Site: brandenburg
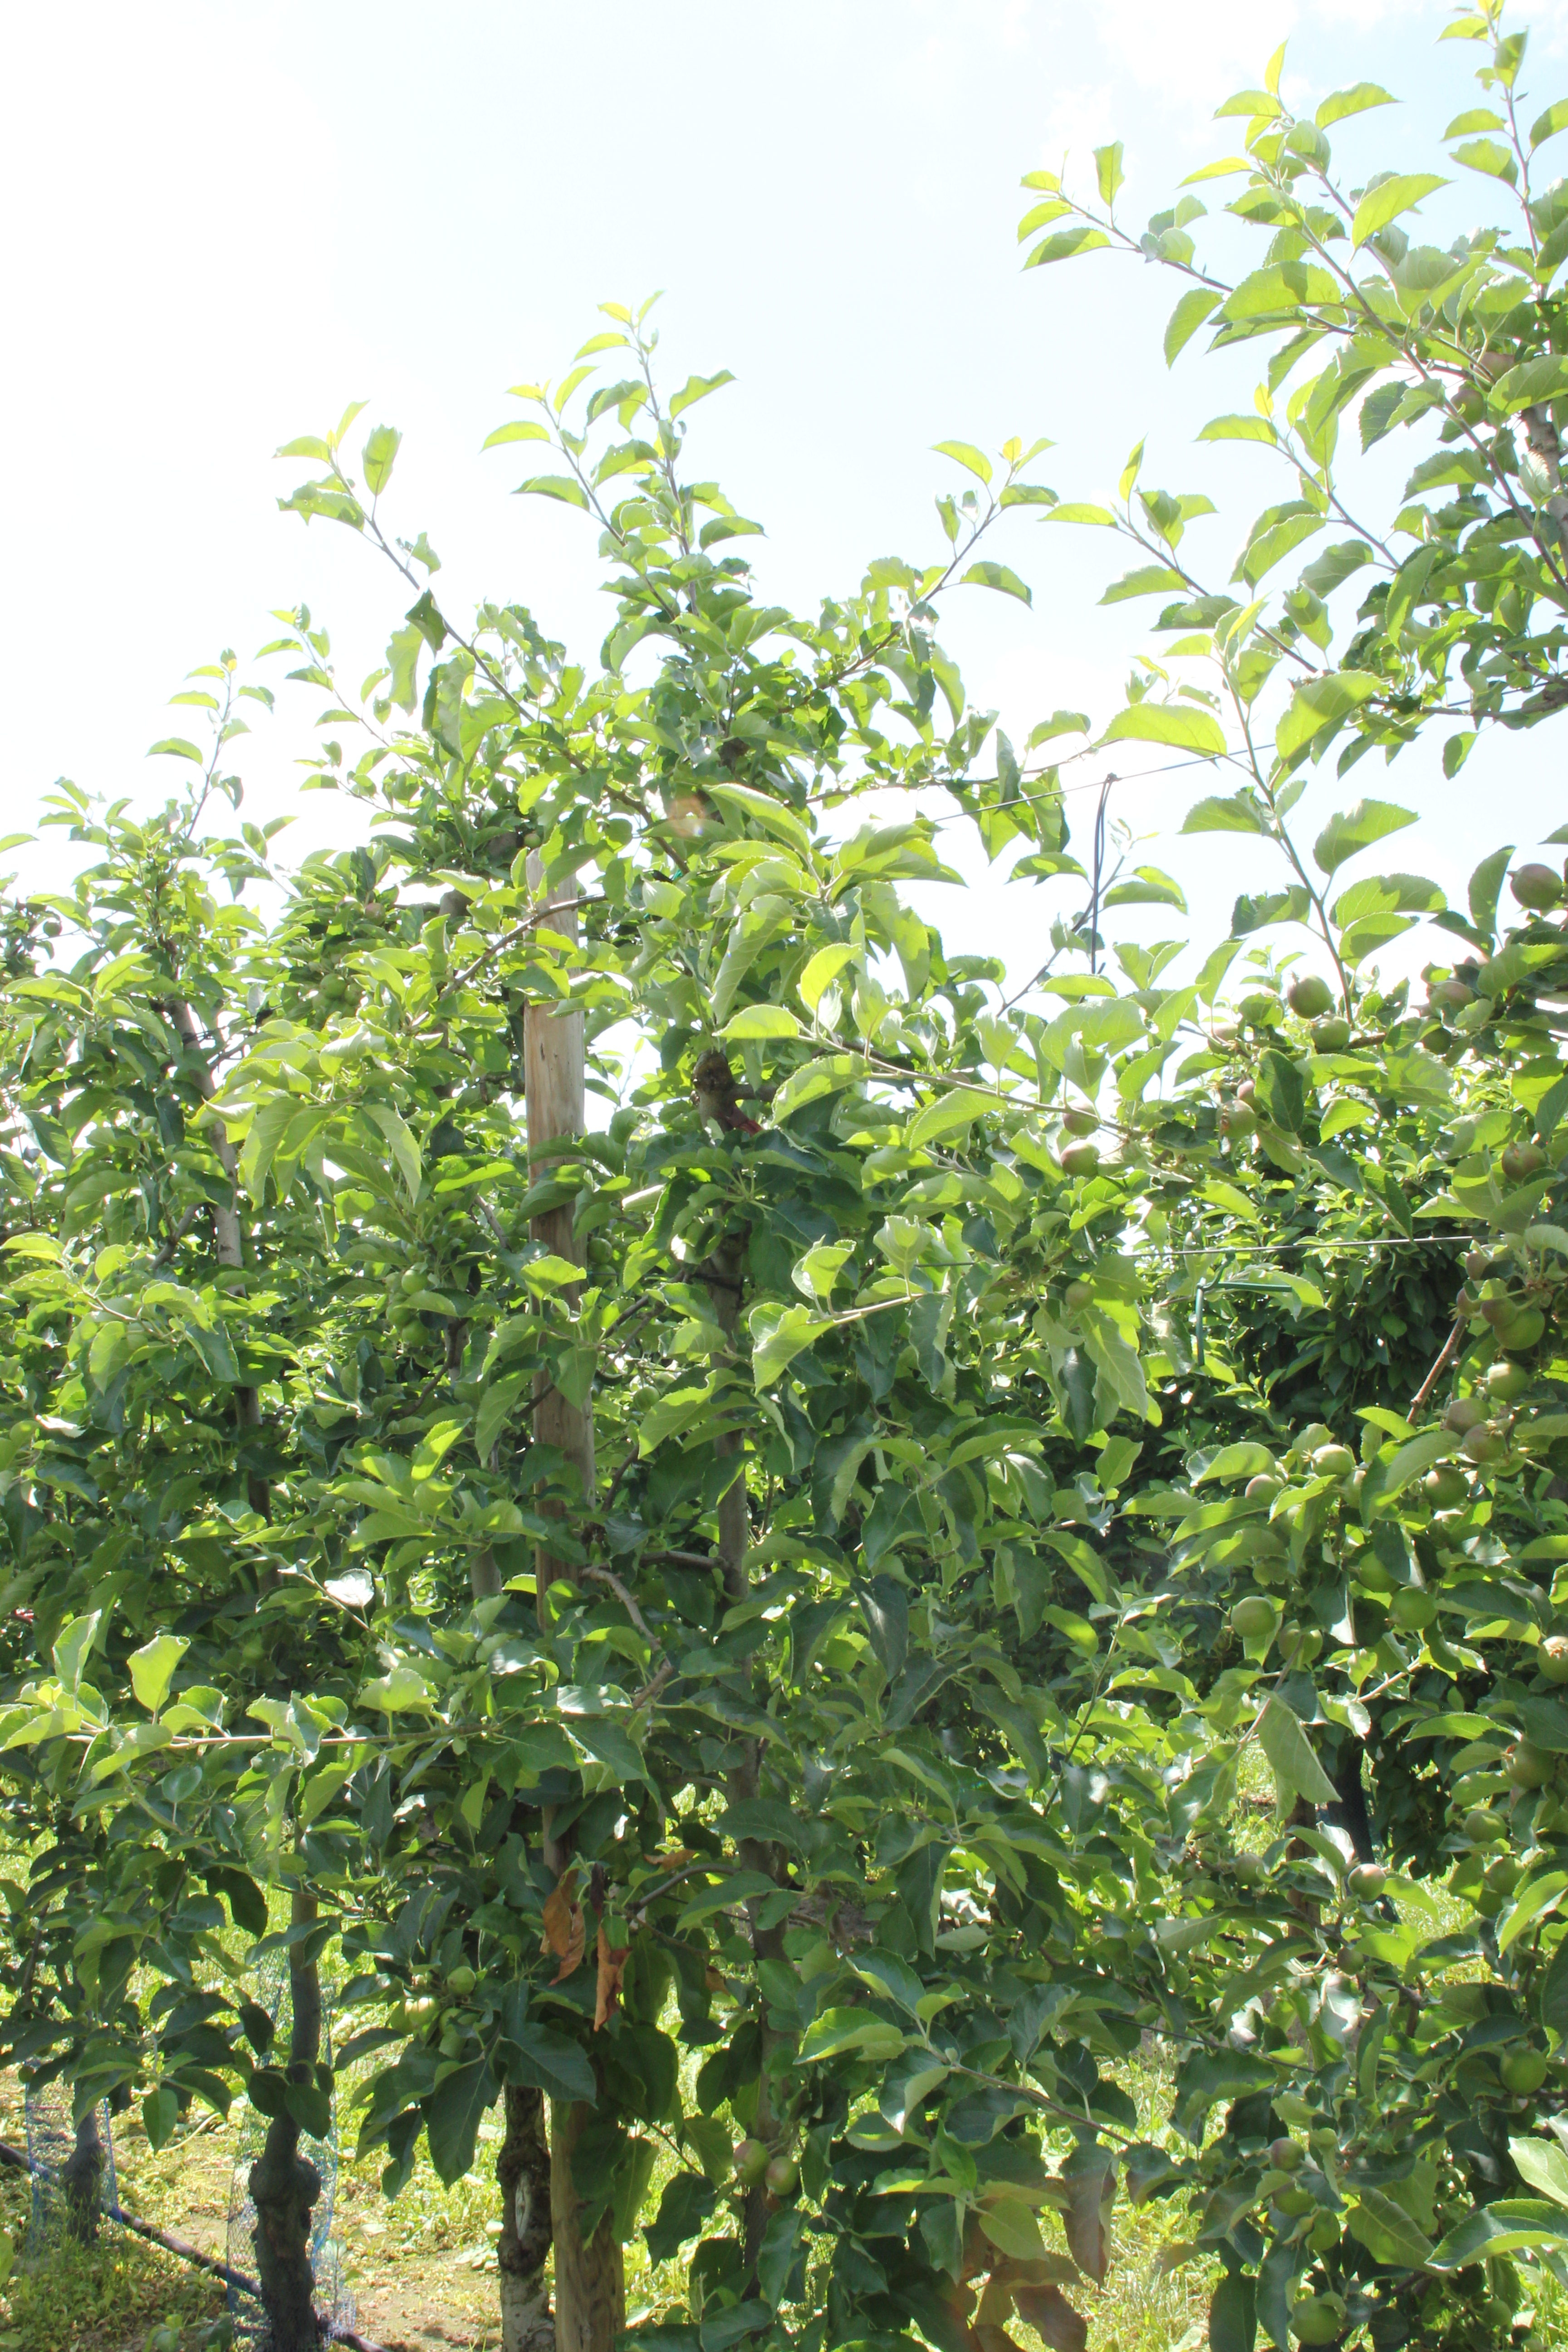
Growth stage (BBCH 73): Development of fruit